Musée imaginaire

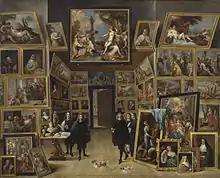
Téniers, L'Archiduc Léopold-Guillaume dans sa galerie de peintures, c. 1647, Madrid, Prado Museum. This is one of the photographs Malraux uses to illustrate his point.

A musée imaginaire or imaginary museum is a collection of works of art that a person holds as essential or favourite, so that given the opportunity he or she would bring them together in a single ideal museum.